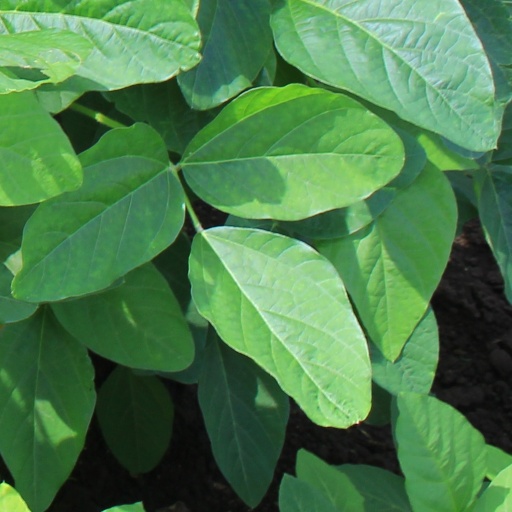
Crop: soybean